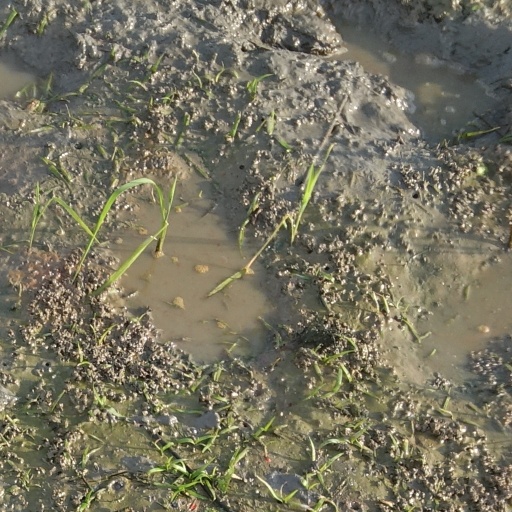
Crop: rice